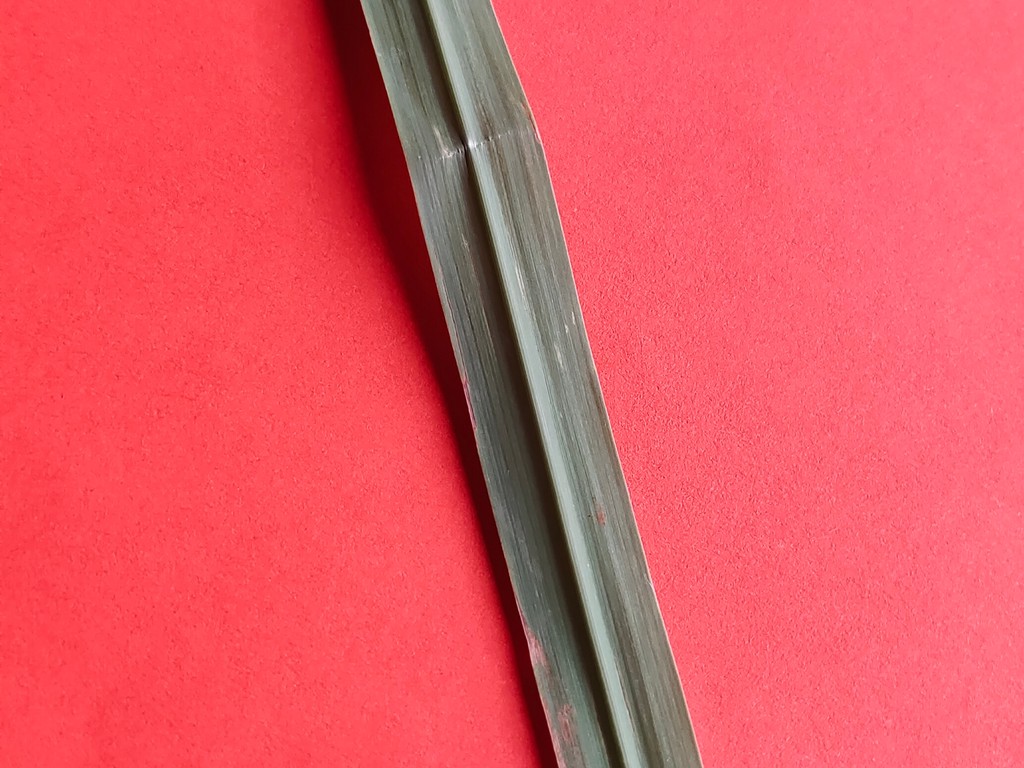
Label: Unhealthy